Answer in natural language. Considering the relative positions, is Doorway (marked C) above or below safe colour safe  shape square (marked B)? Choose between the following options: below or above
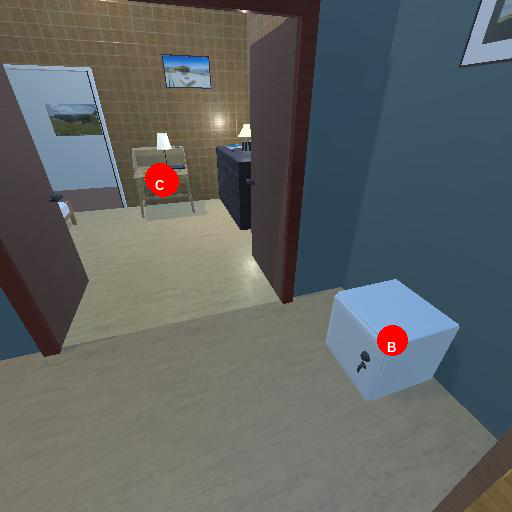
<answer>above</answer>